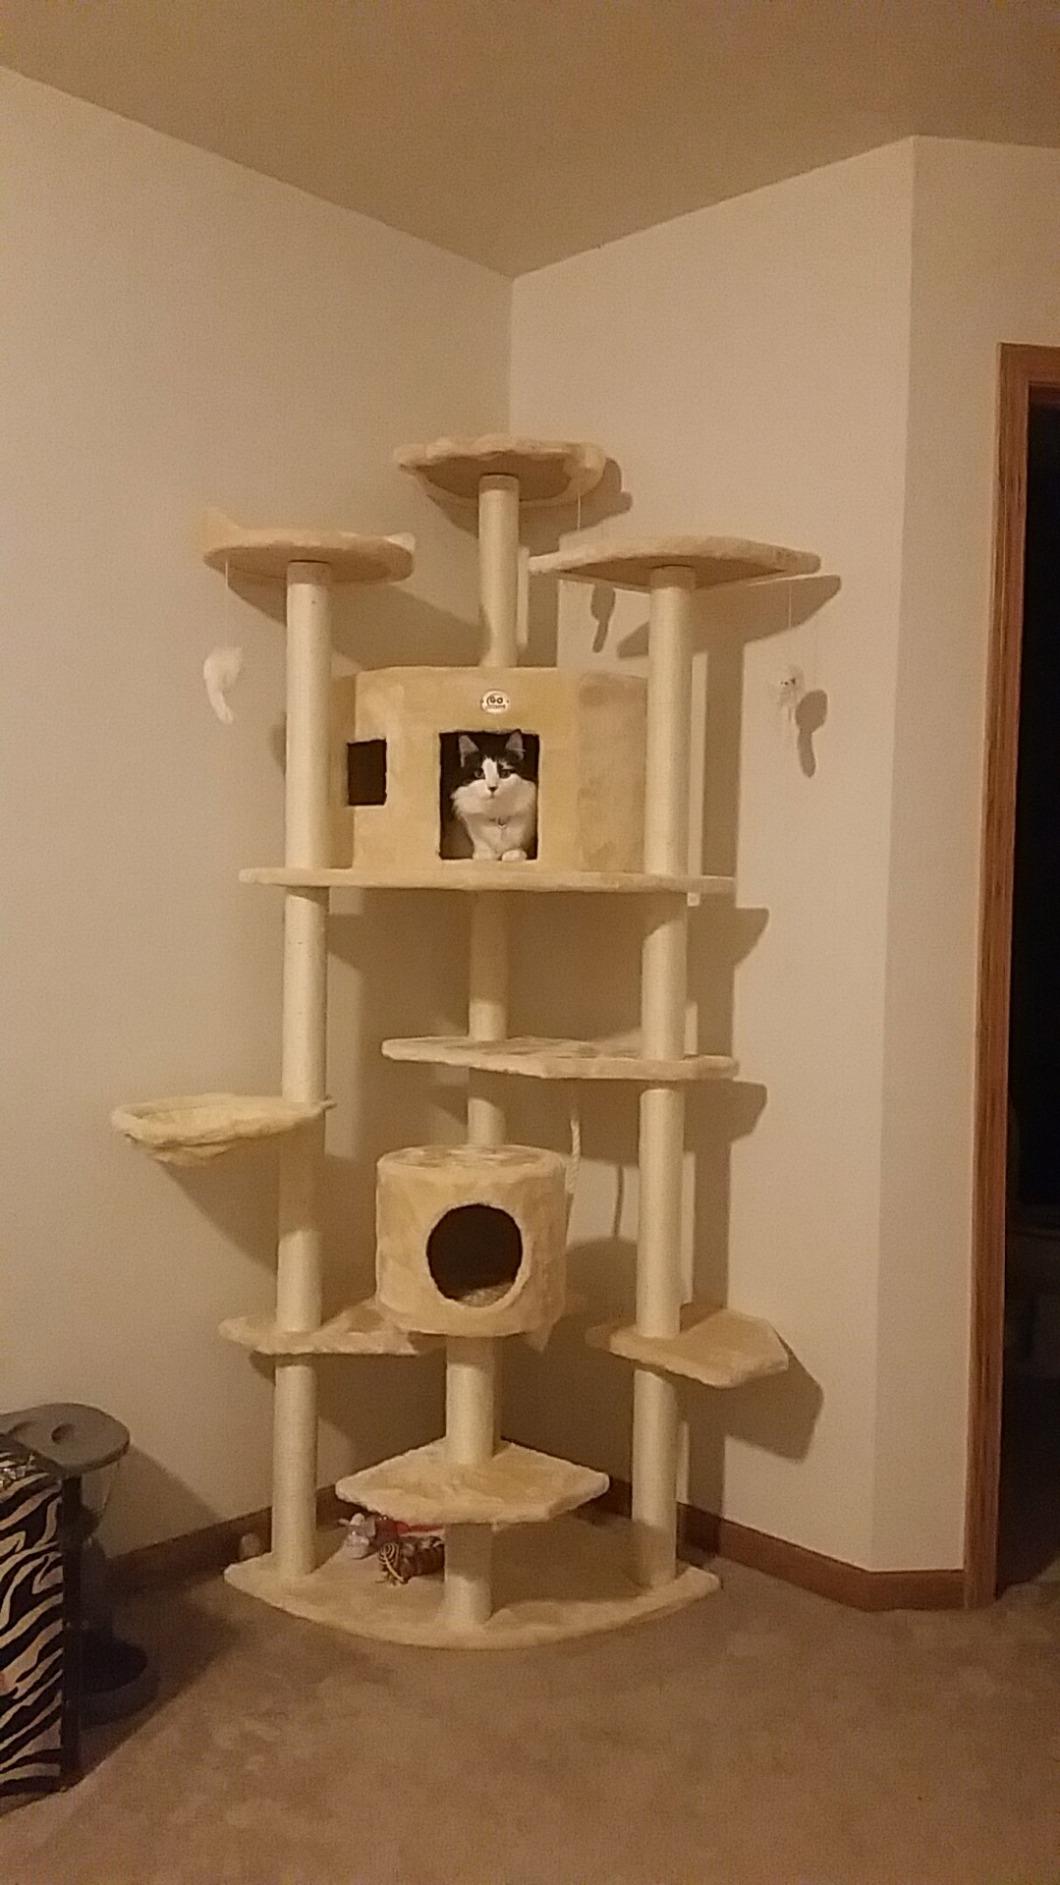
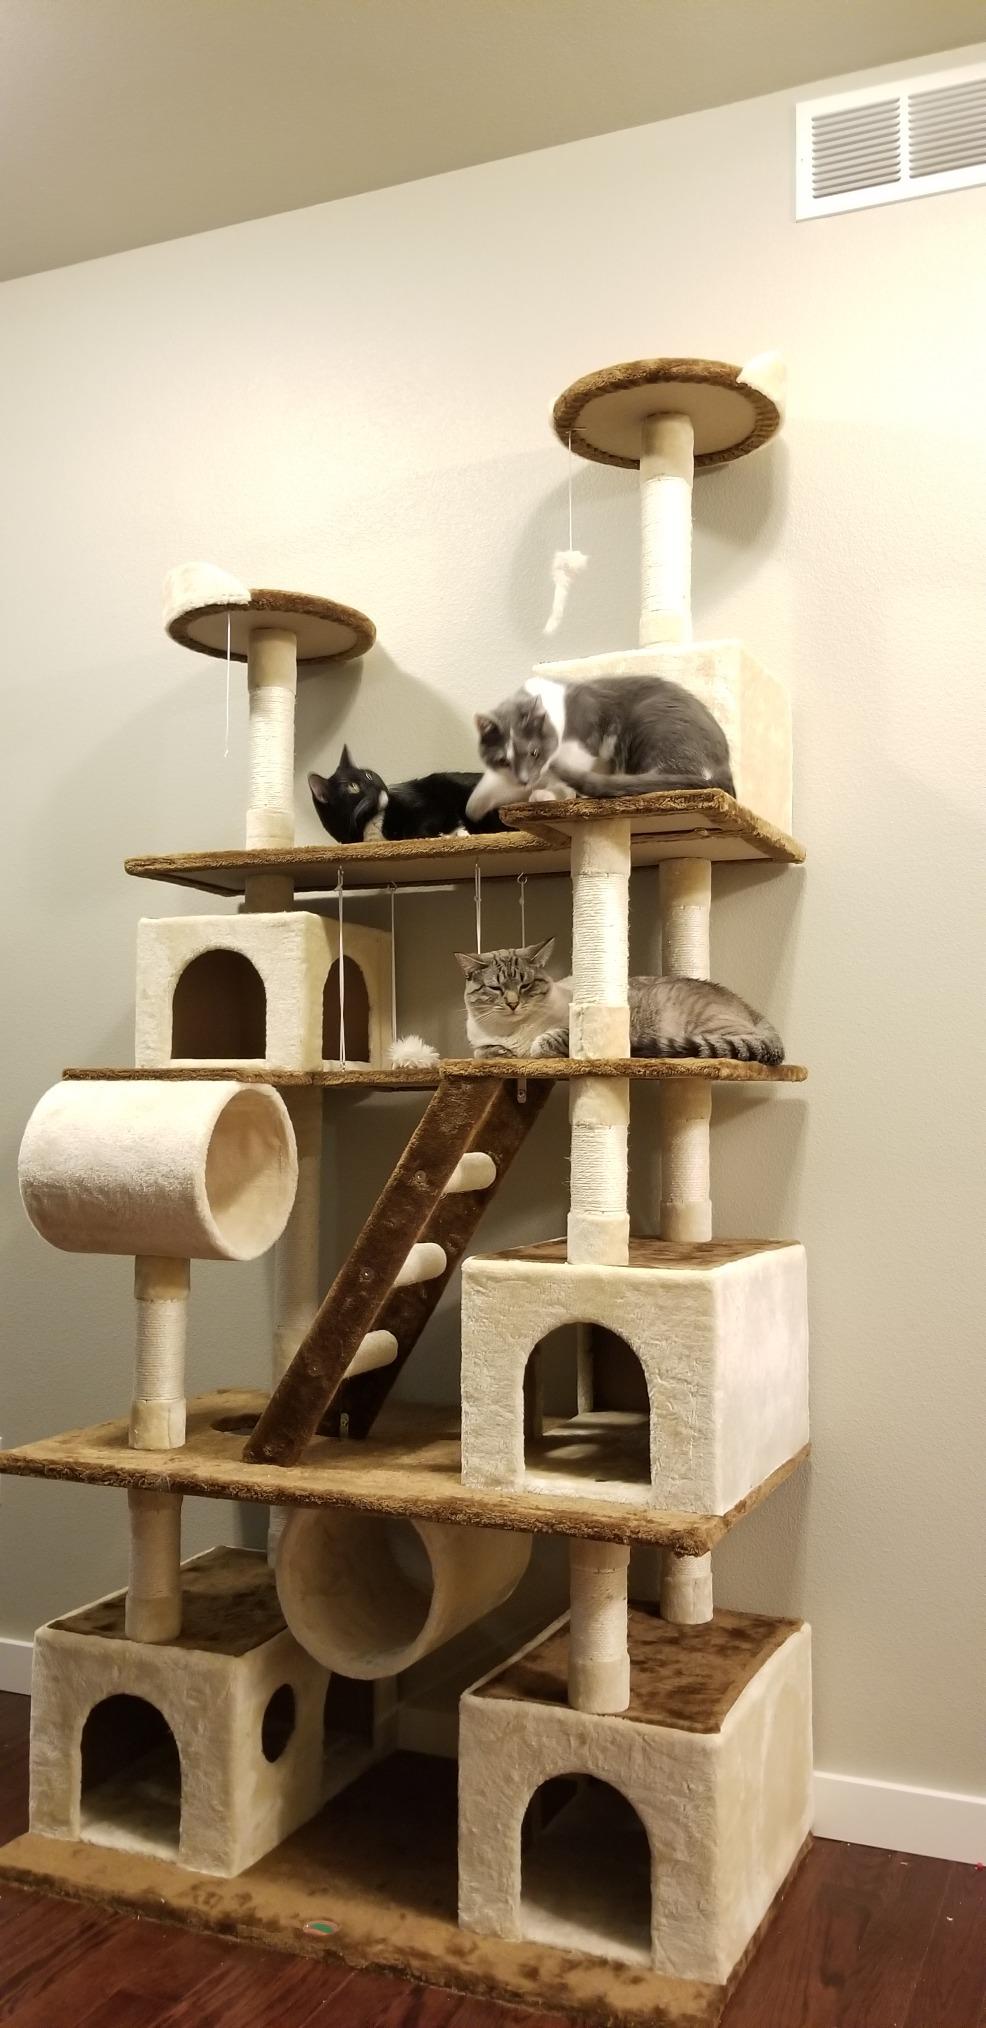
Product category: items_cat tree
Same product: no